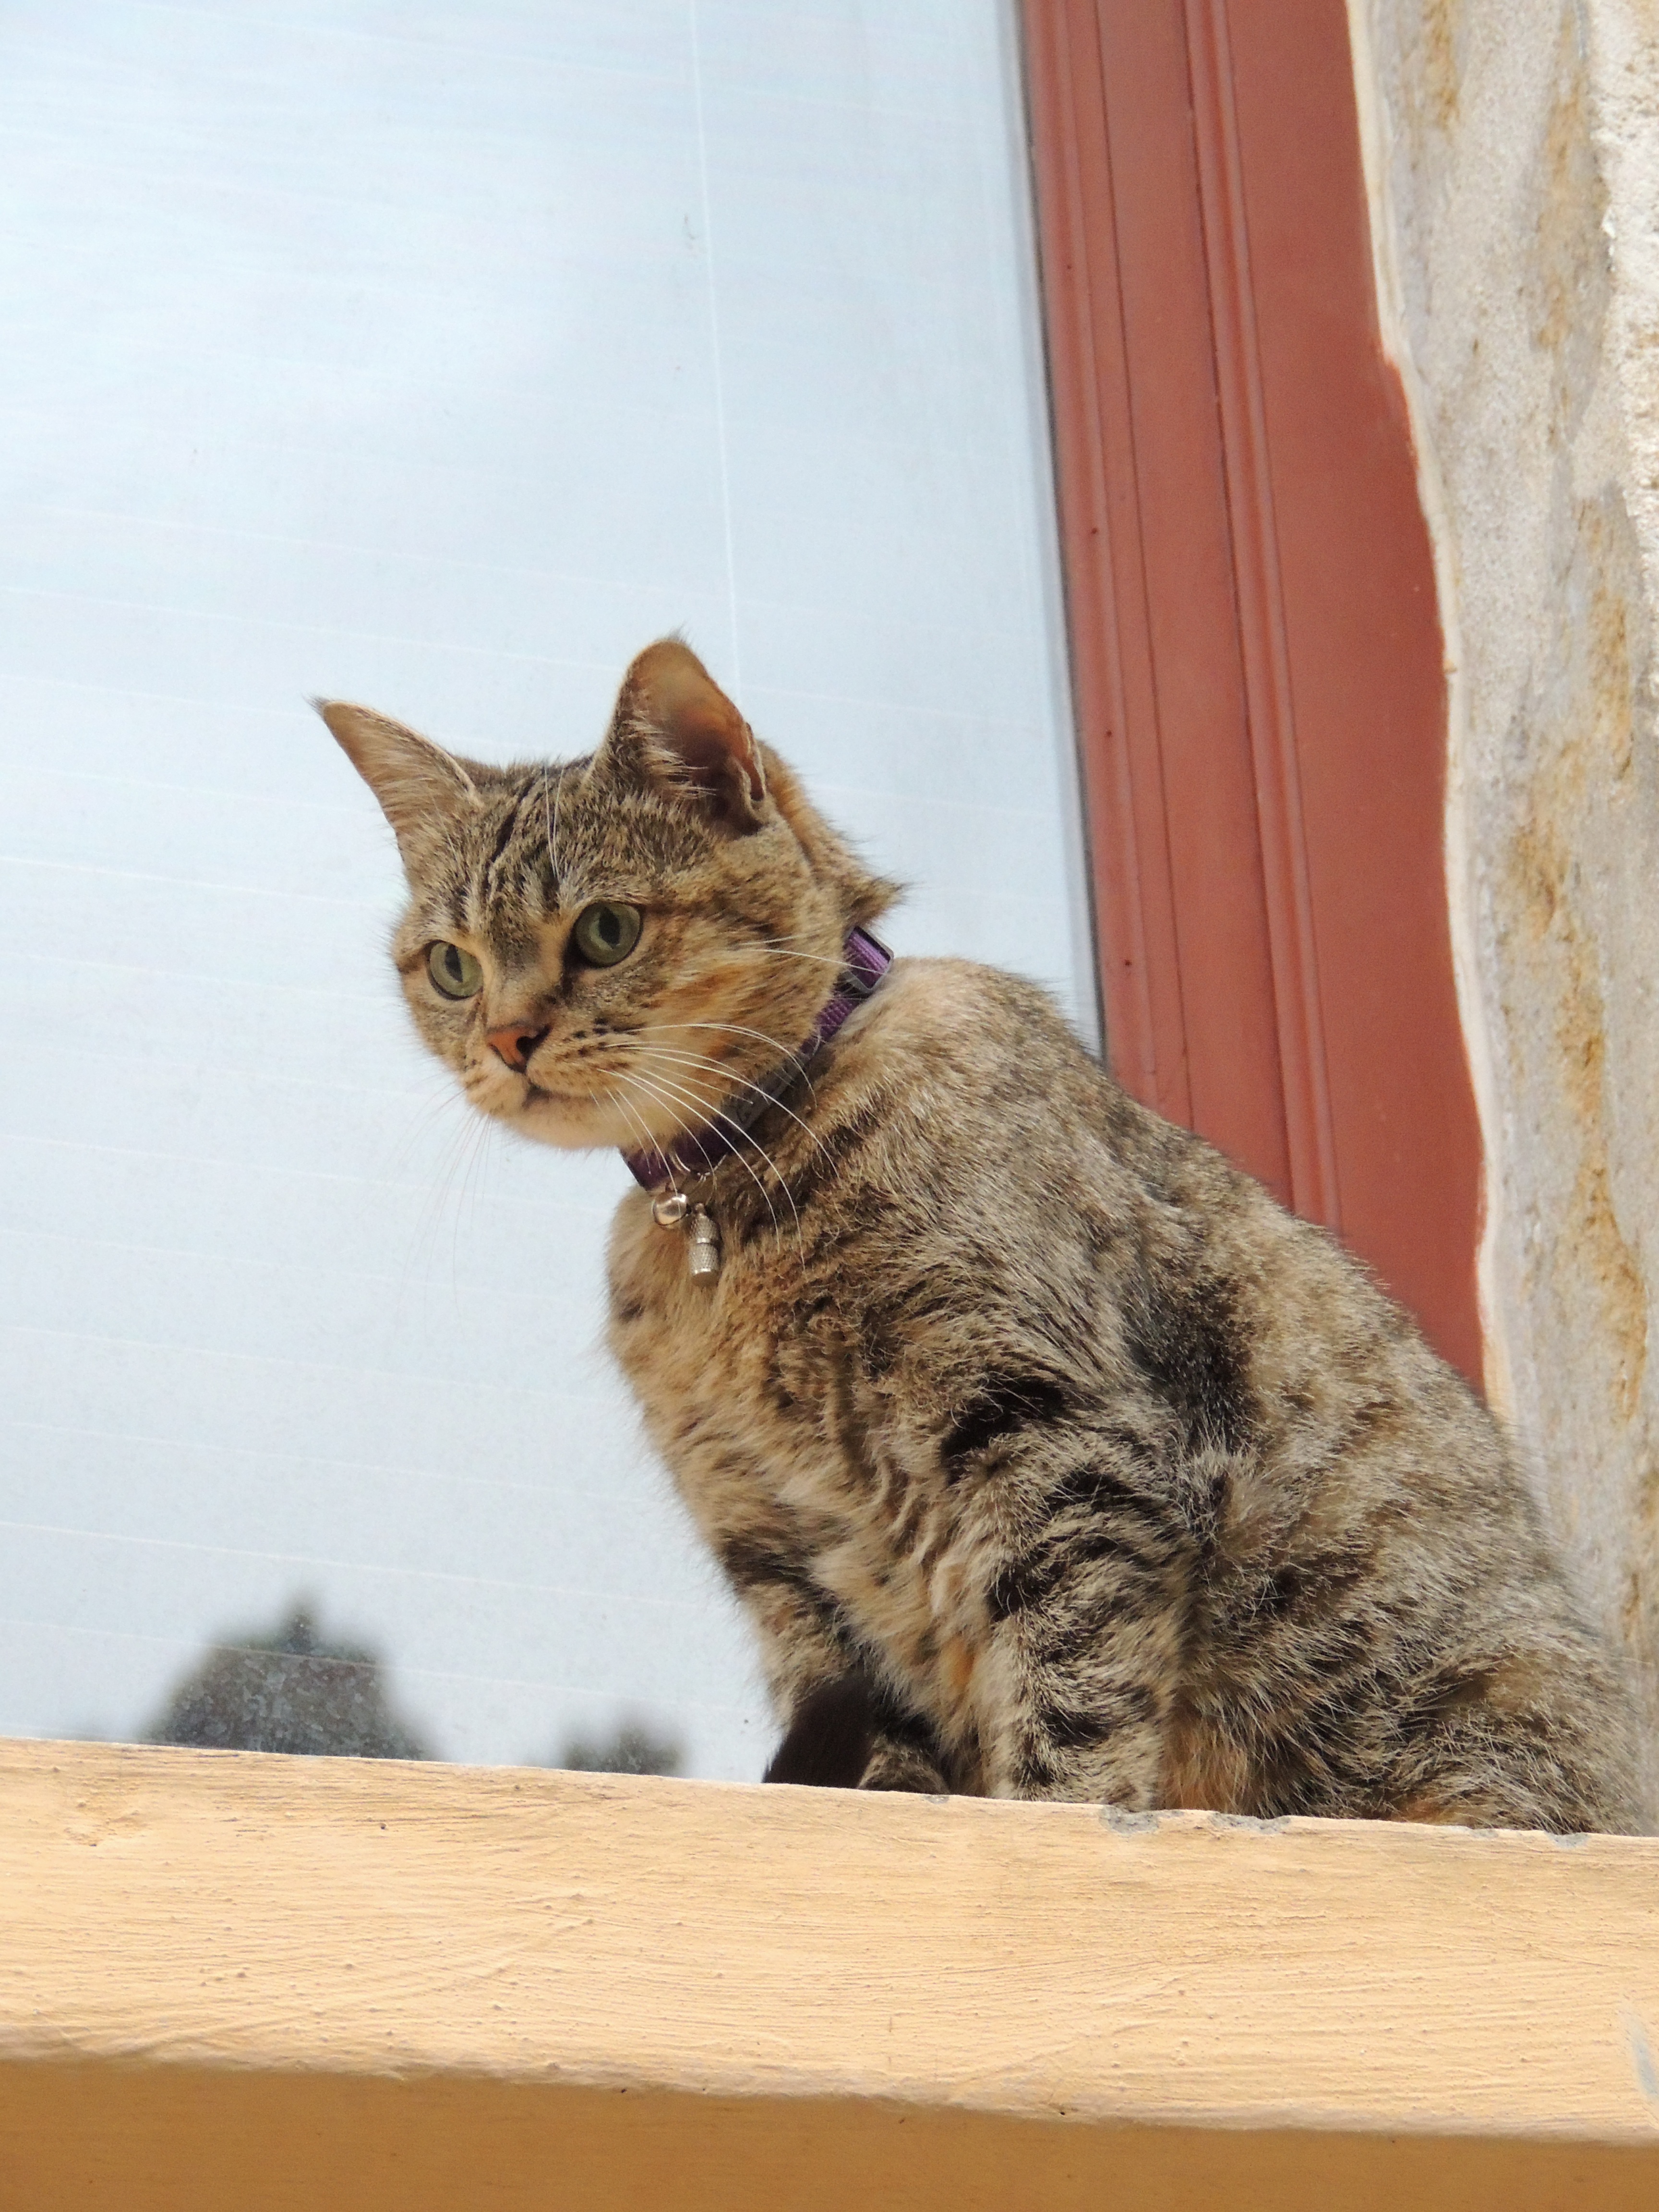
animal, pet, kitten, cat, mammal, fauna, whiskers, vertebrate, tabby cat, bengal, european shorthair, wild cat, small to medium sized cats, cat like mammal, domestic short haired cat, pixie bob